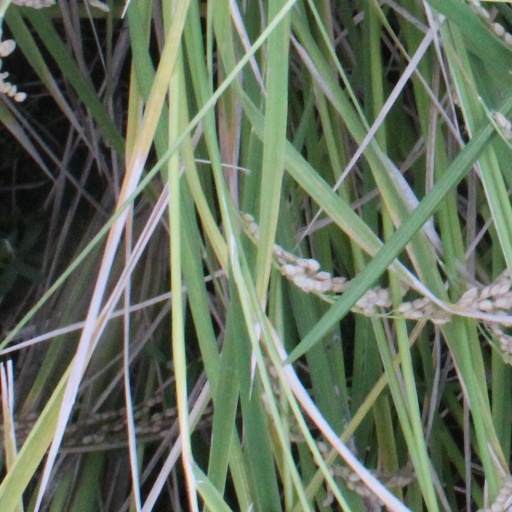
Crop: rice